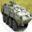
Label: tank